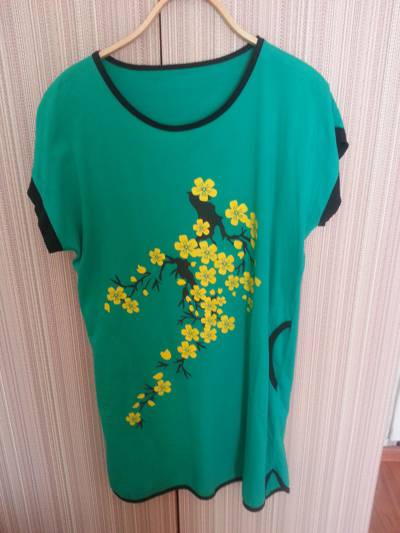
Waste category: clothes